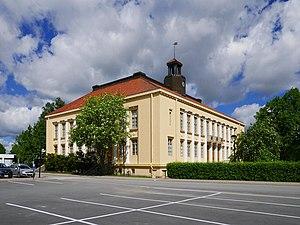
Lapua est une ville de l'ouest de la Finlande, dans la région d'Ostrobotnie du Sud. On y trouve une des 9 cathédrales de Finlande, construite par Engel en 1827.